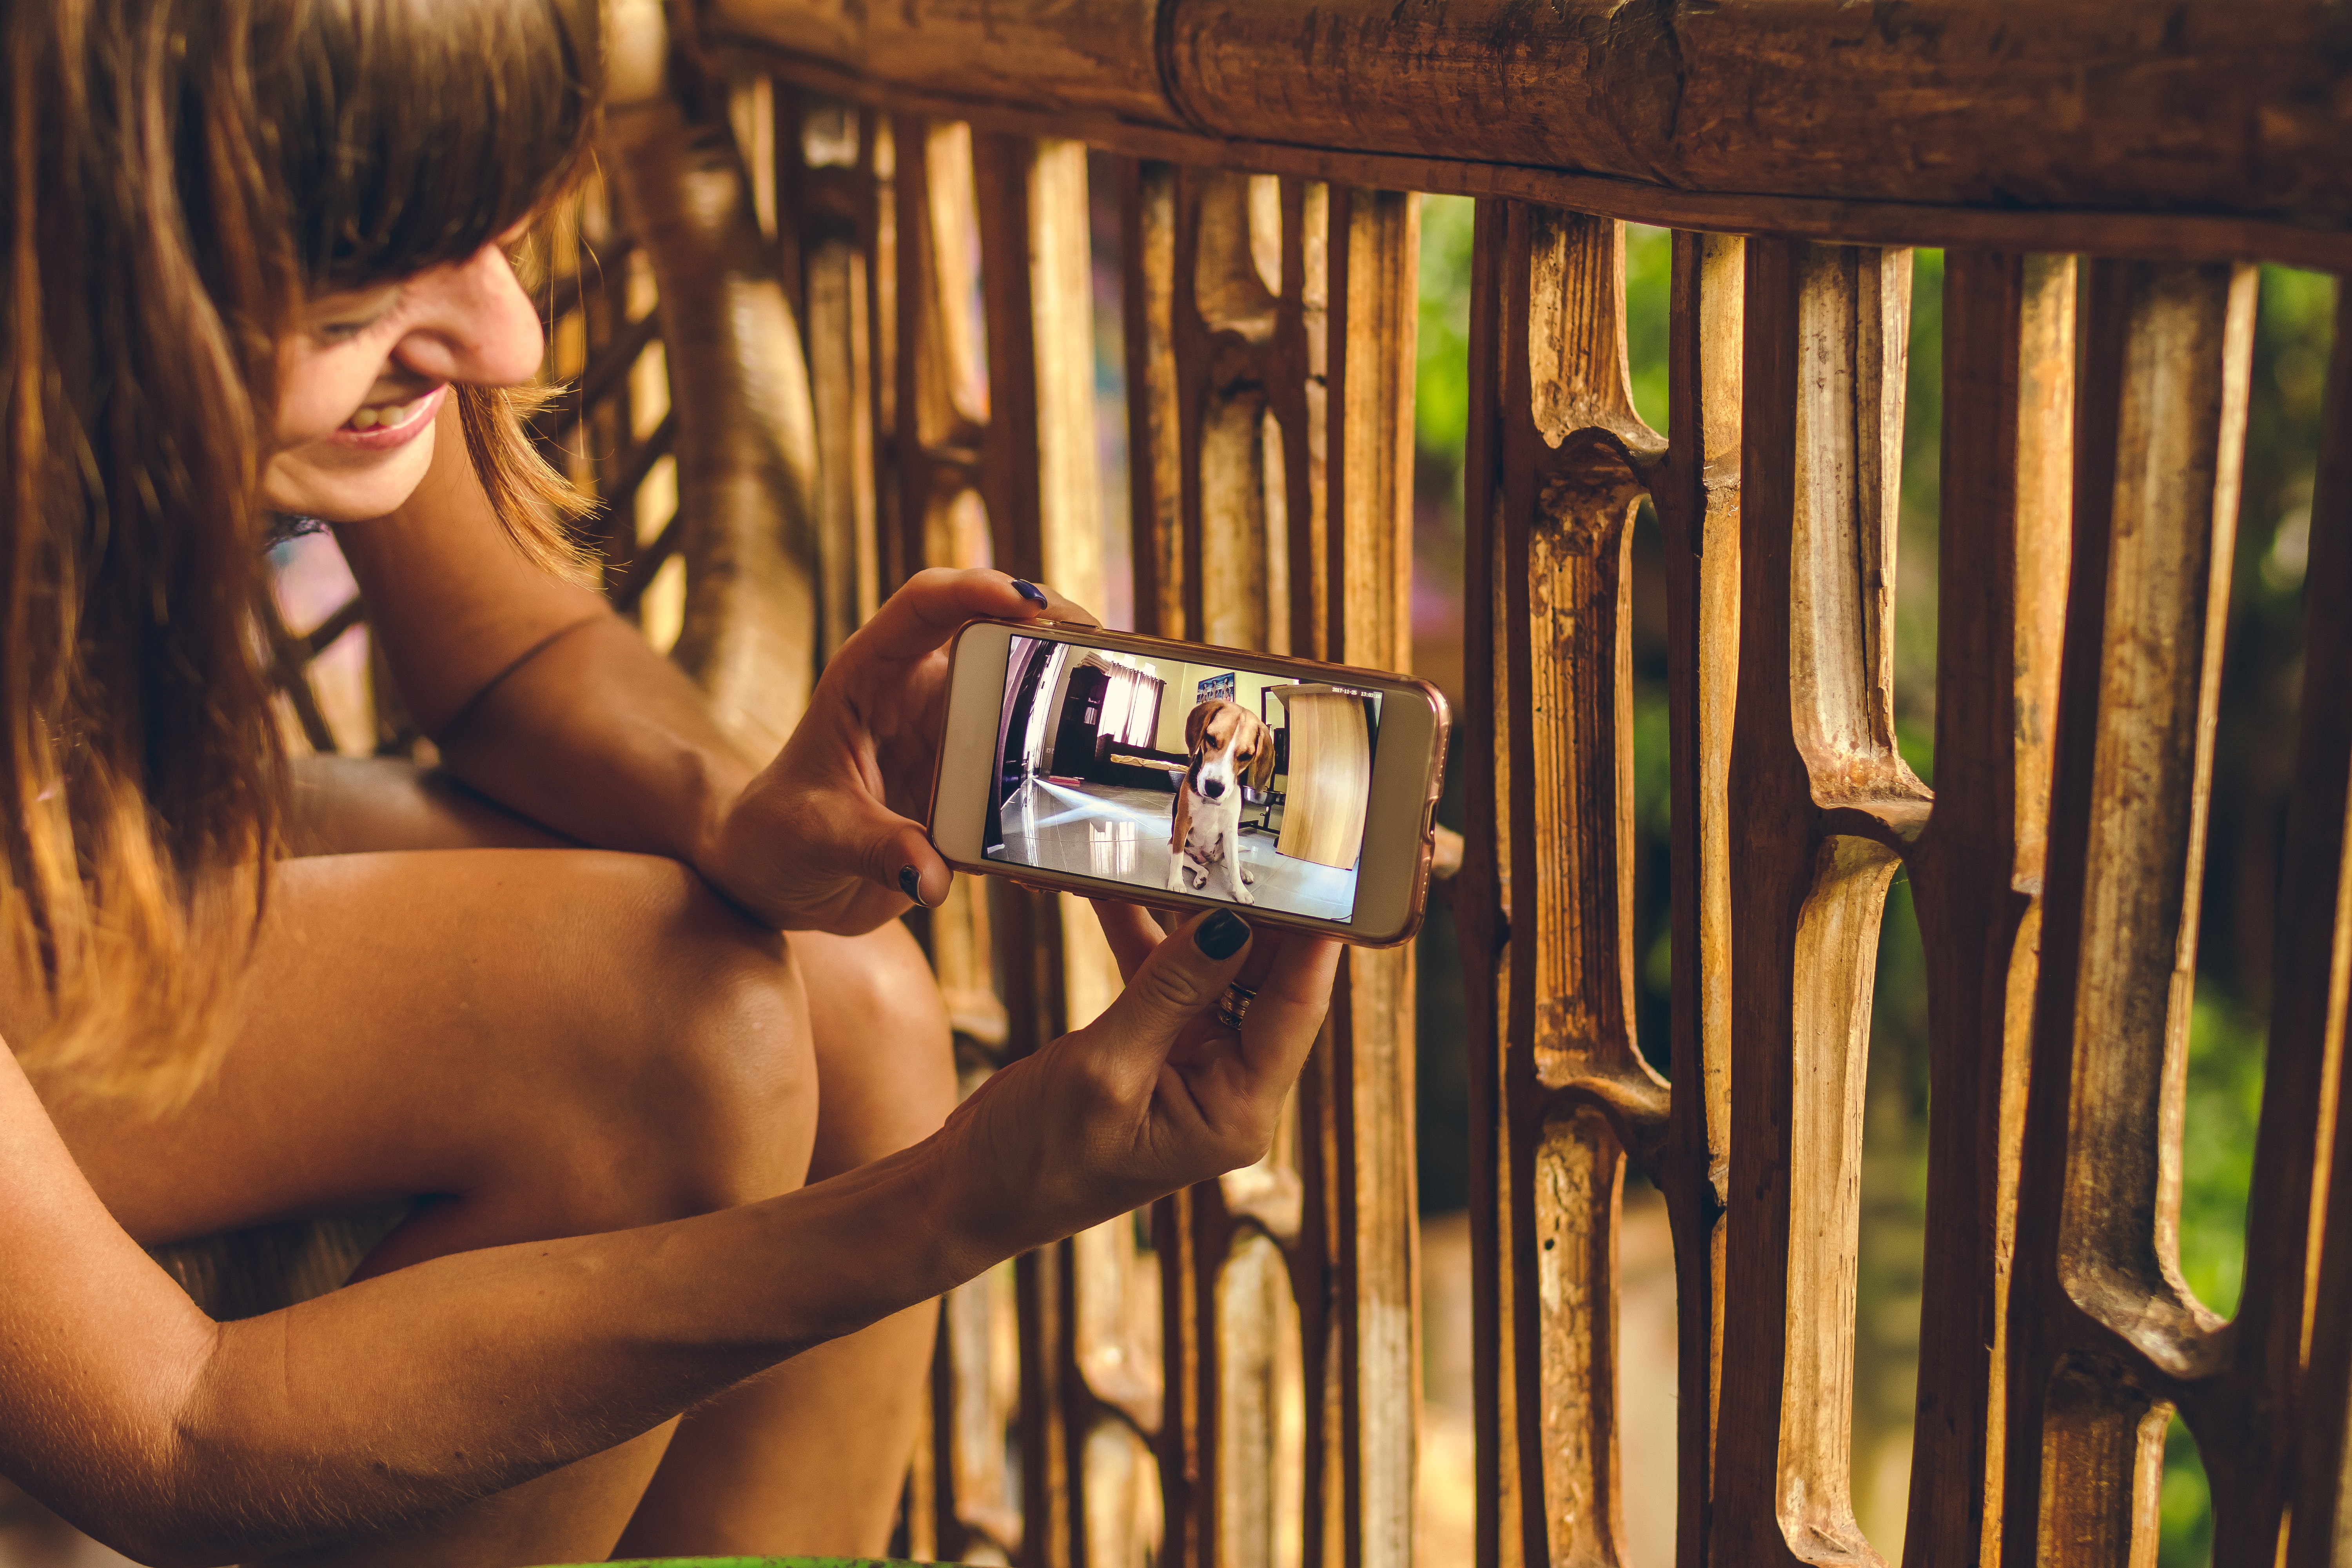
muscle, photography